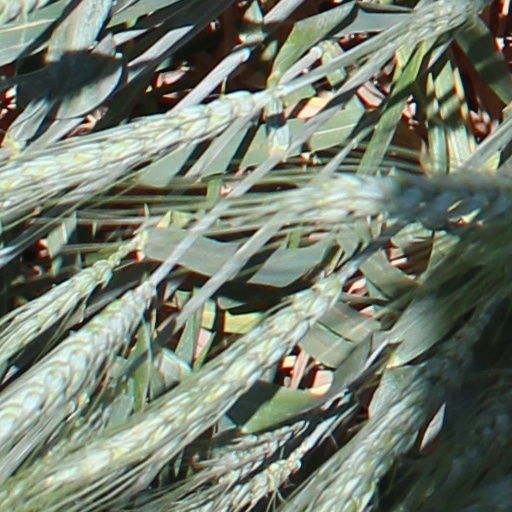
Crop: wheat